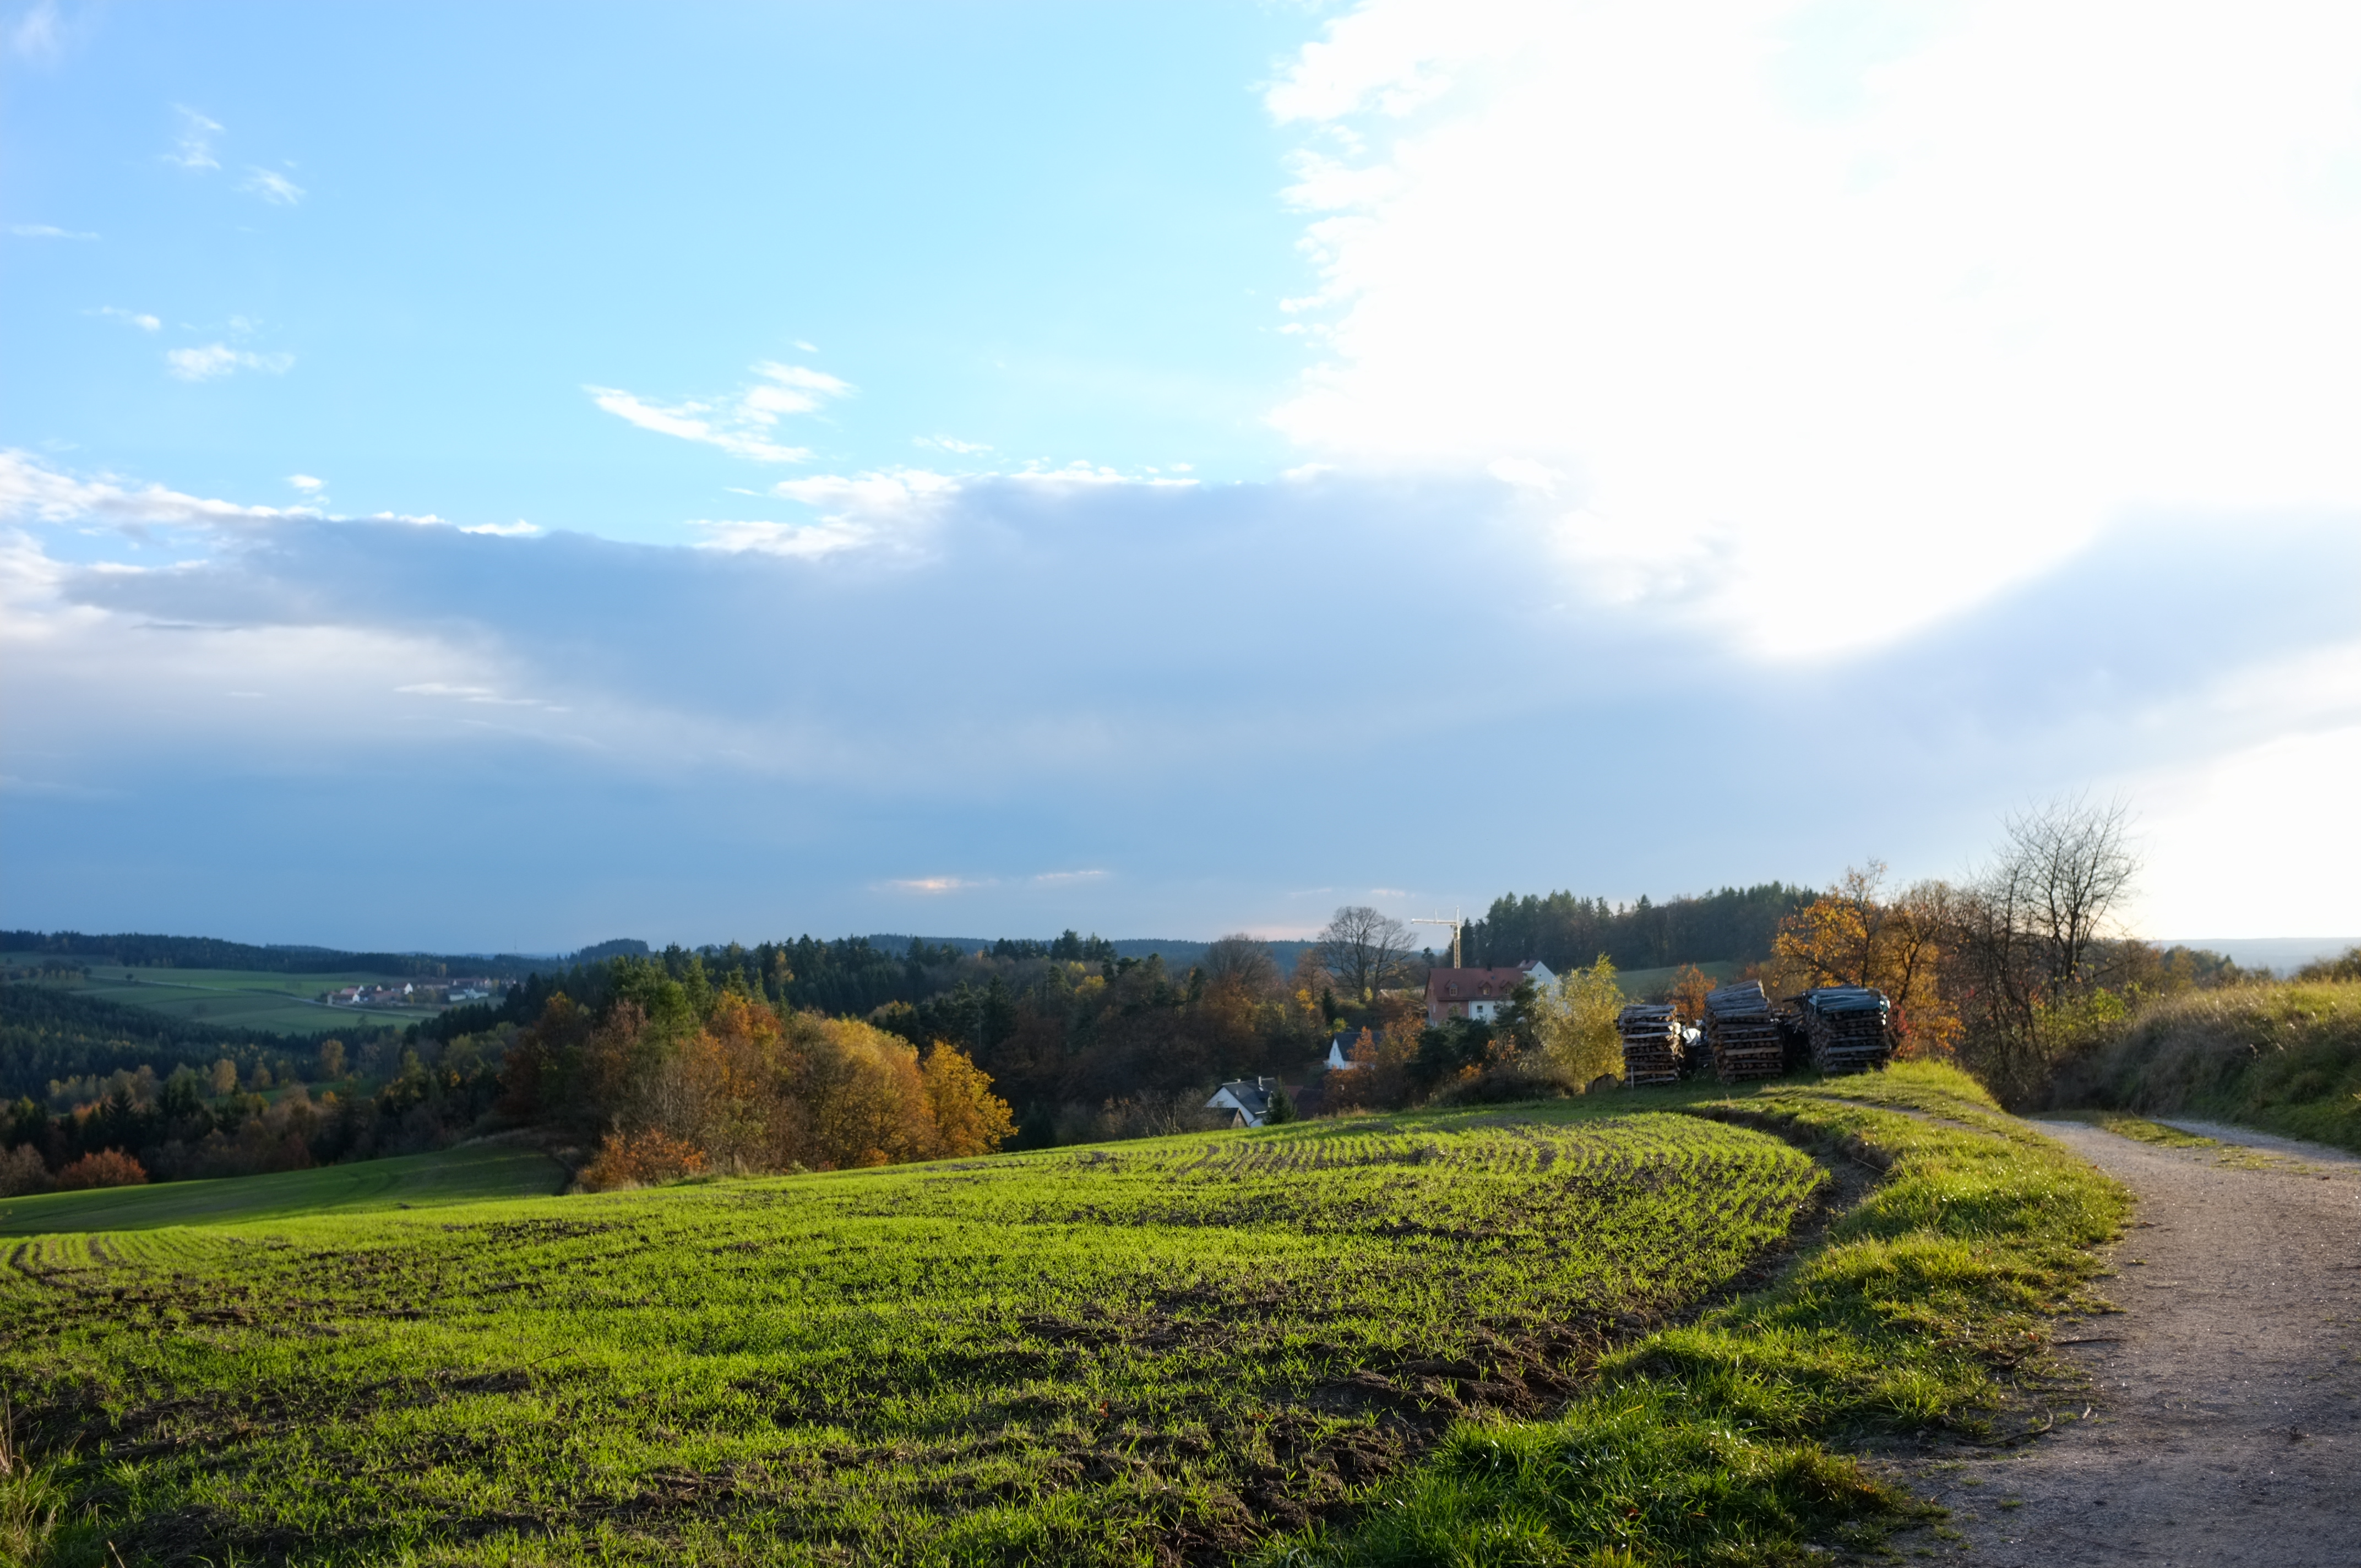
landscape, tree, grass, horizon, cloud, sky, field, farm, lawn, meadow, prairie, morning, hill, village, pasture, agriculture, plain, grassland, plantation, bayern, bavaria, dorf, regenstauf, vorwald, regensburgerland, rural area